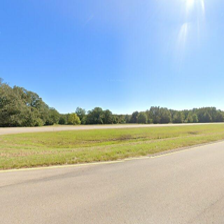
Label: streetView